Blackmailed (1951 film)

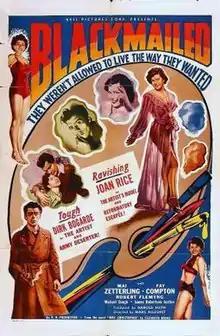

Blackmailed is a 1951 British noir thriller film directed by Marc Allégret and starring Mai Zetterling, Dirk Bogarde, Fay Compton and Robert Flemyng. It was adapted by Hugh Mills and Roger Vadim from the 1946 novel "Mrs Christopher" by Elizabeth Myers.